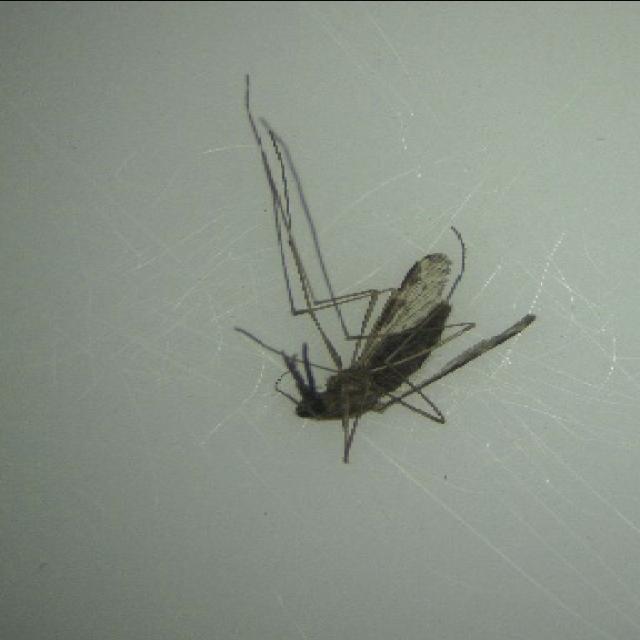
Species: anopheles_sinensis